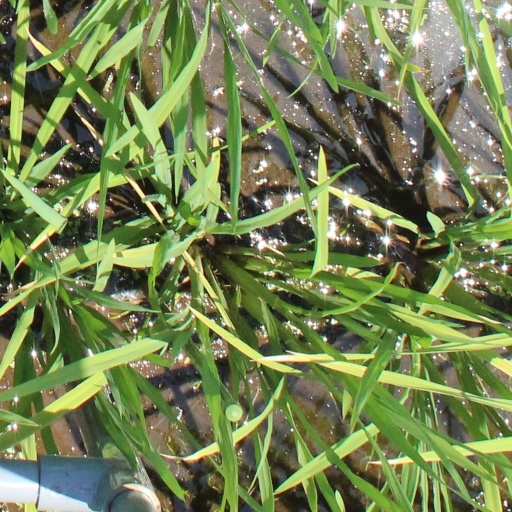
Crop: rice